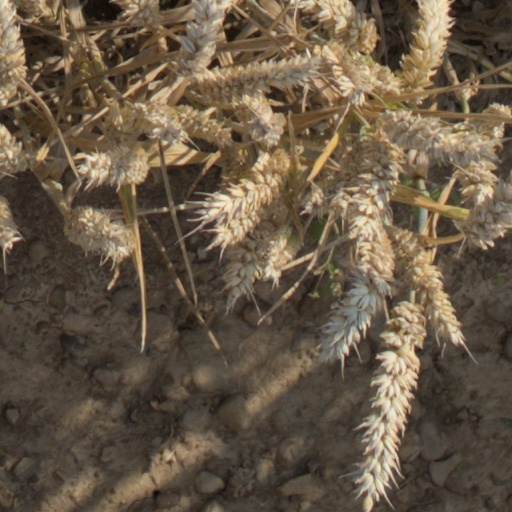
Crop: wheat